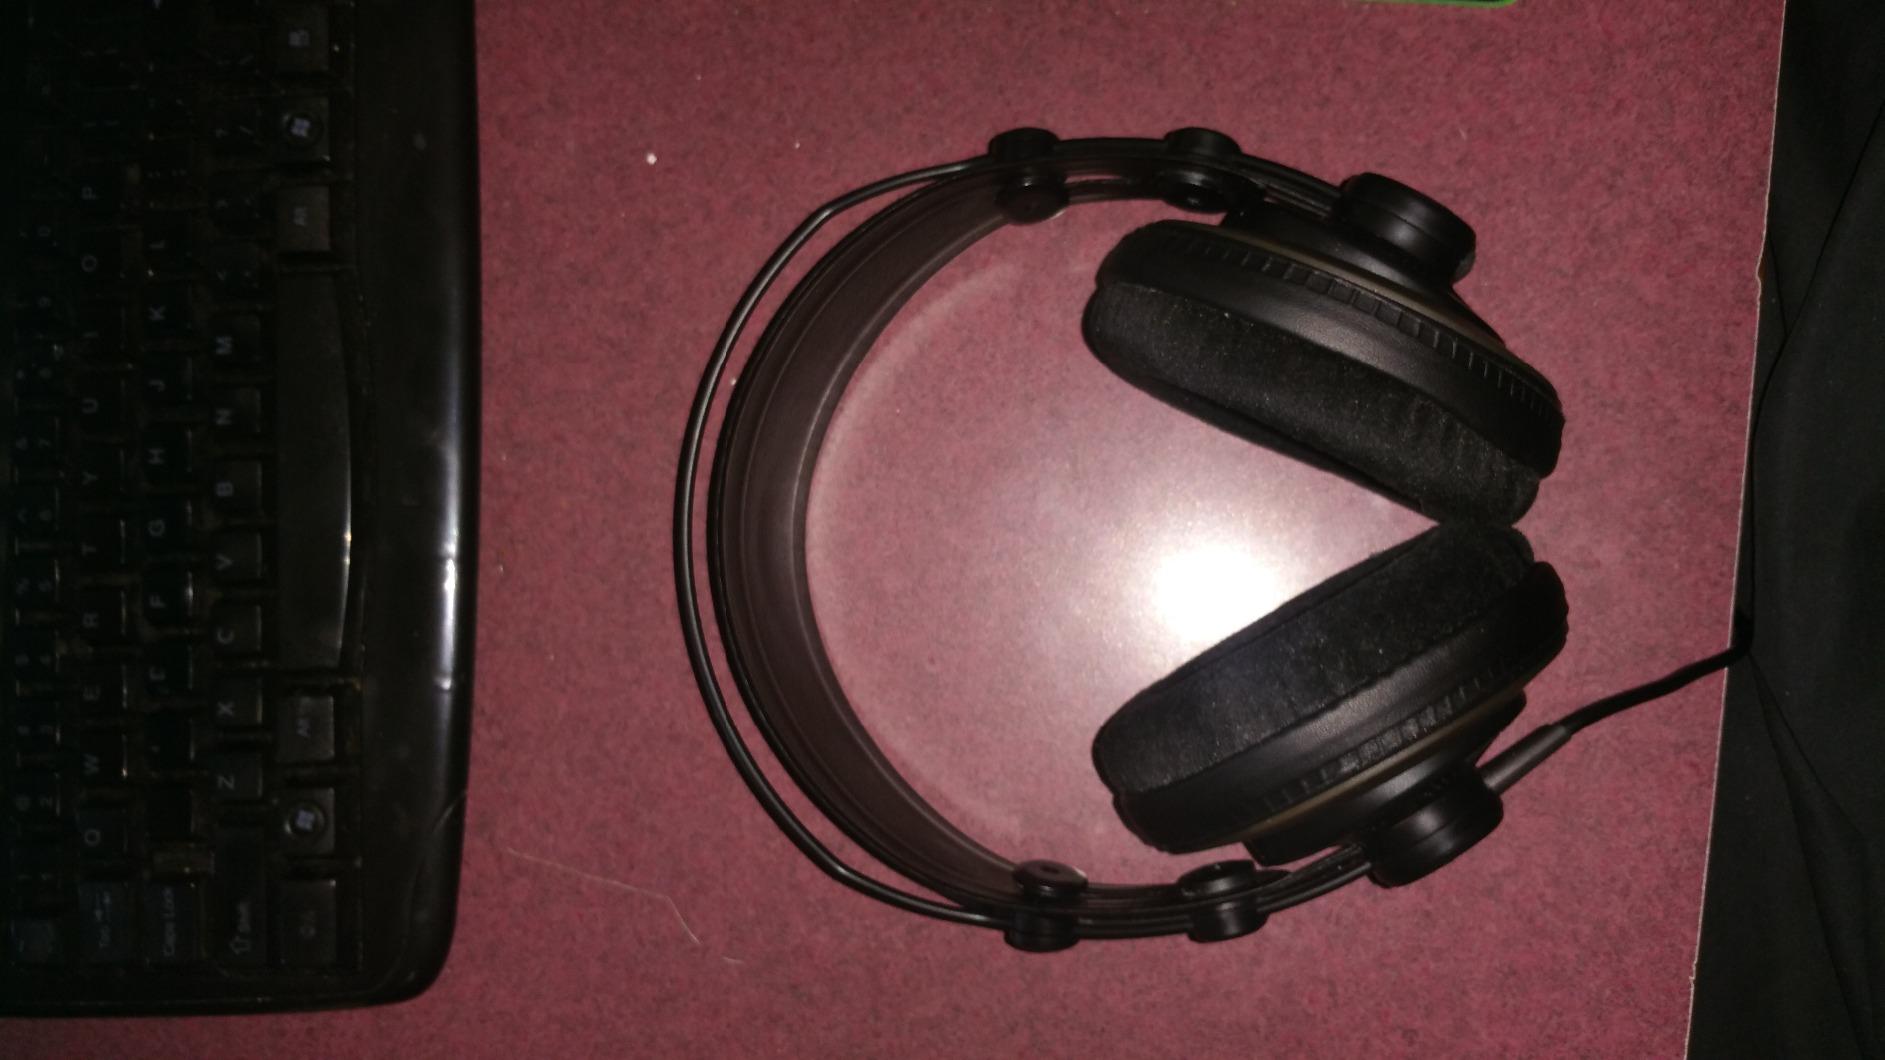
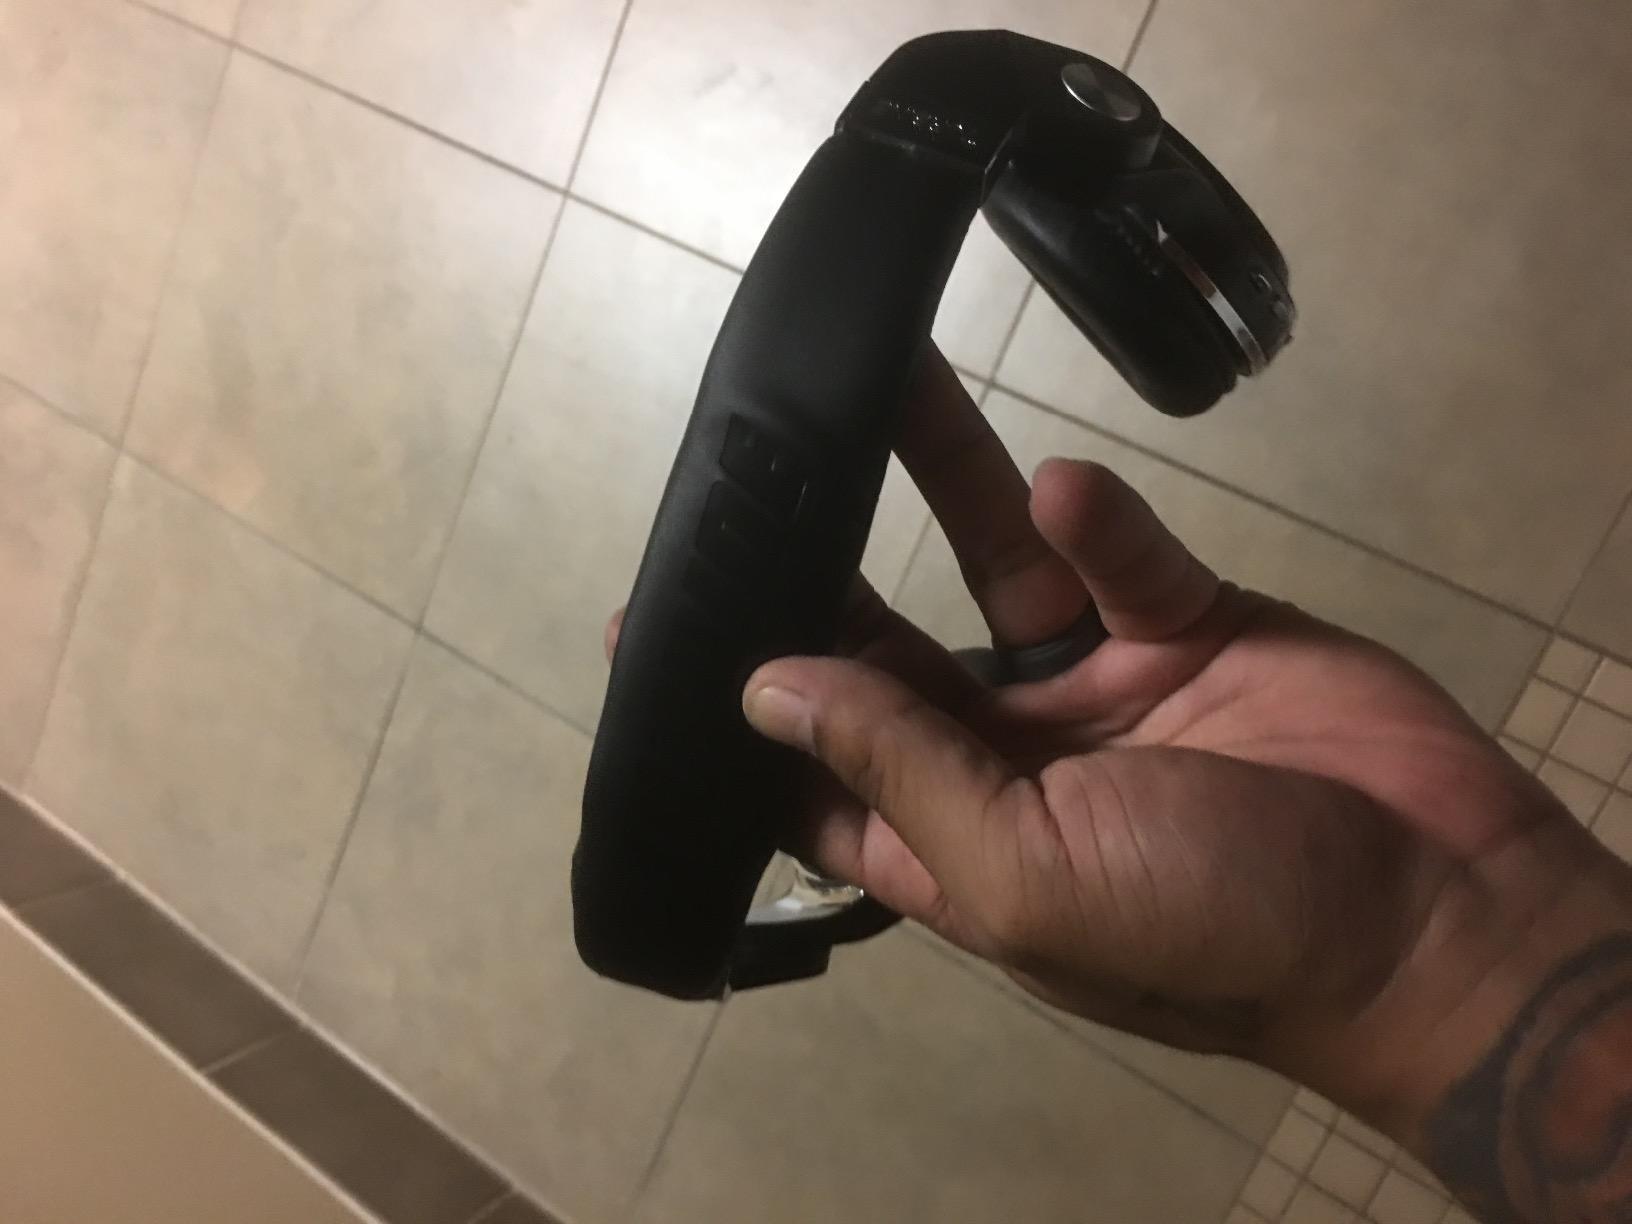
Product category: headphones
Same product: no